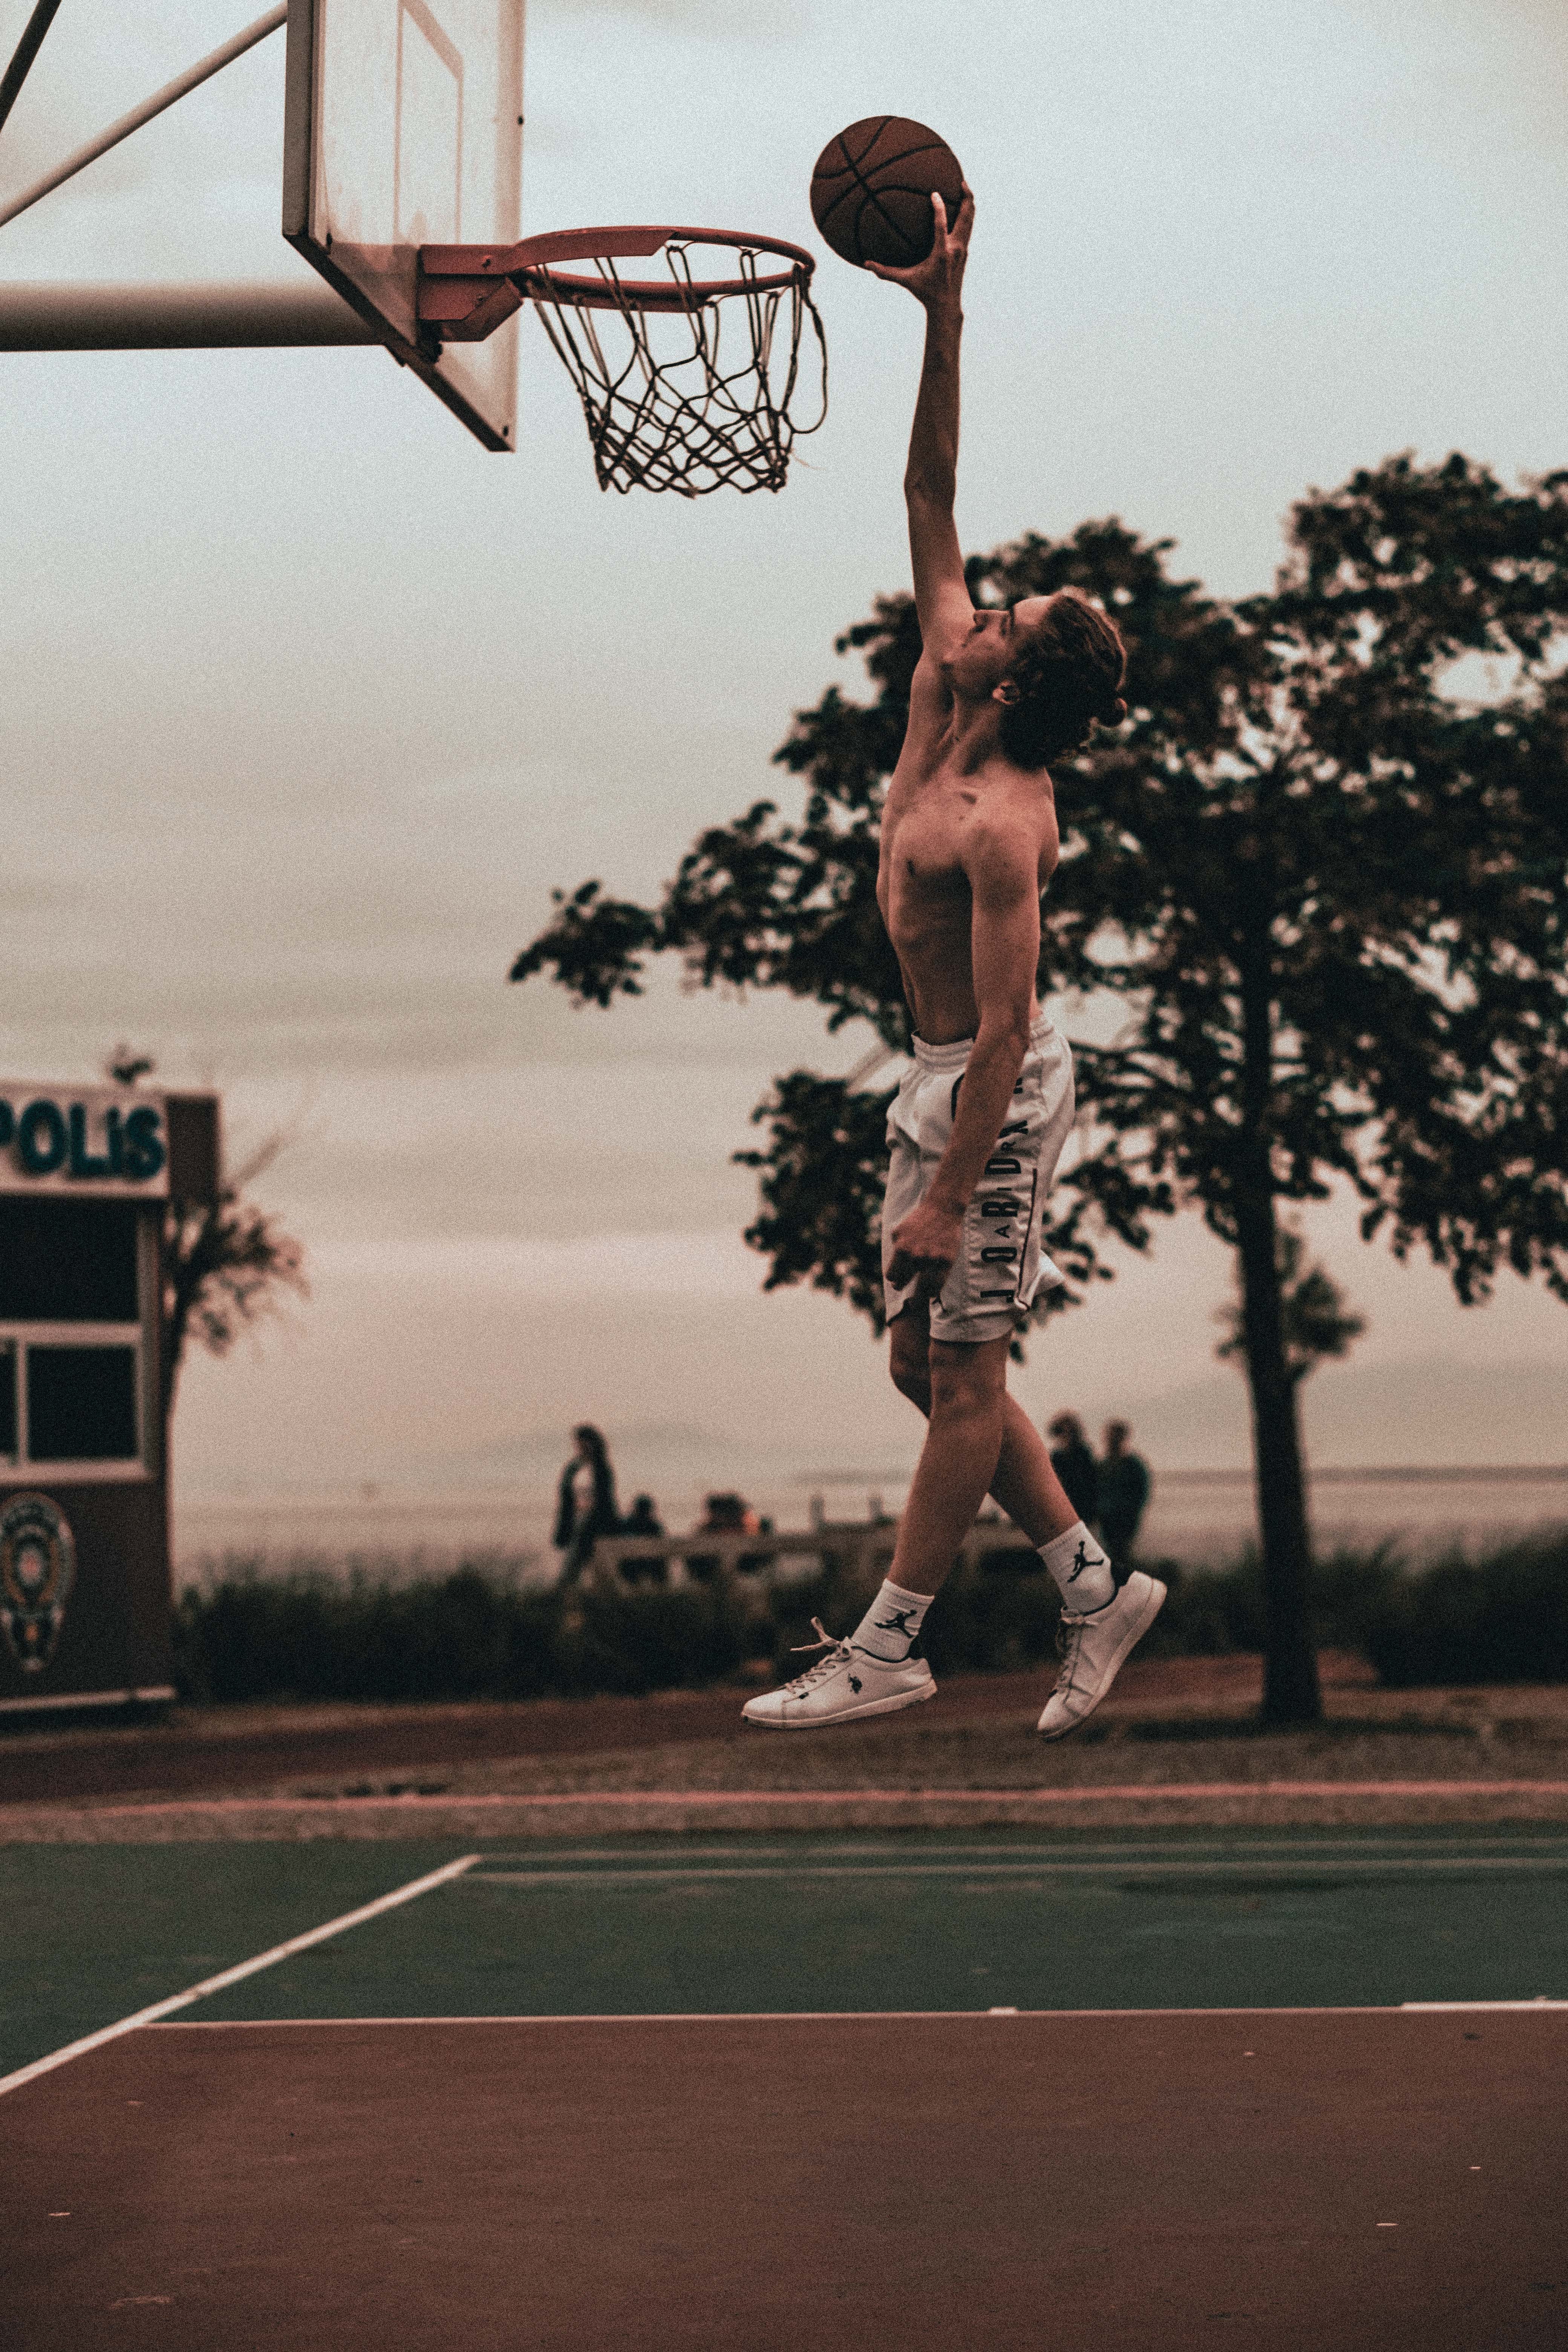
ball, basketball, sky, basketball hoop, streetball, basketball moves, plant, tree, basketball court, sports equipment, grass, ball game, team sport, sports, net, player, slam dunk, basketball player, human leg, competition event, leisure, tournament, shorts, landscape, fun, sport venue, road, 3x3 basketball, street, street sports, light fixture